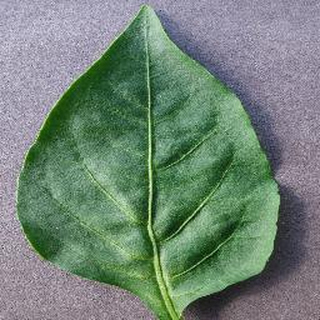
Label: healthy_bell_pepper